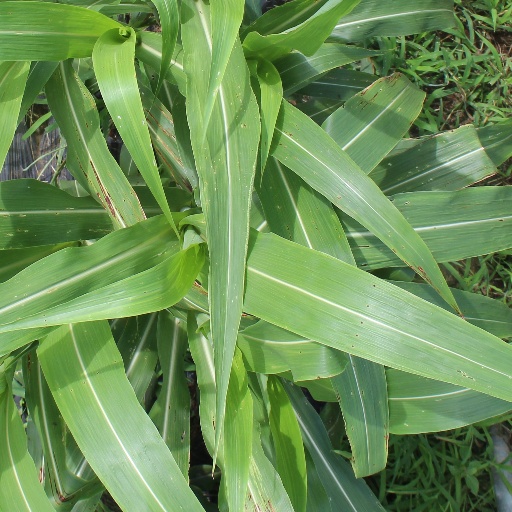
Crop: sorghum